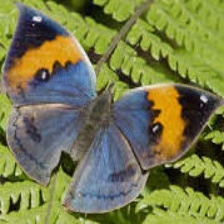
Species: ORANGE OAKLEAF